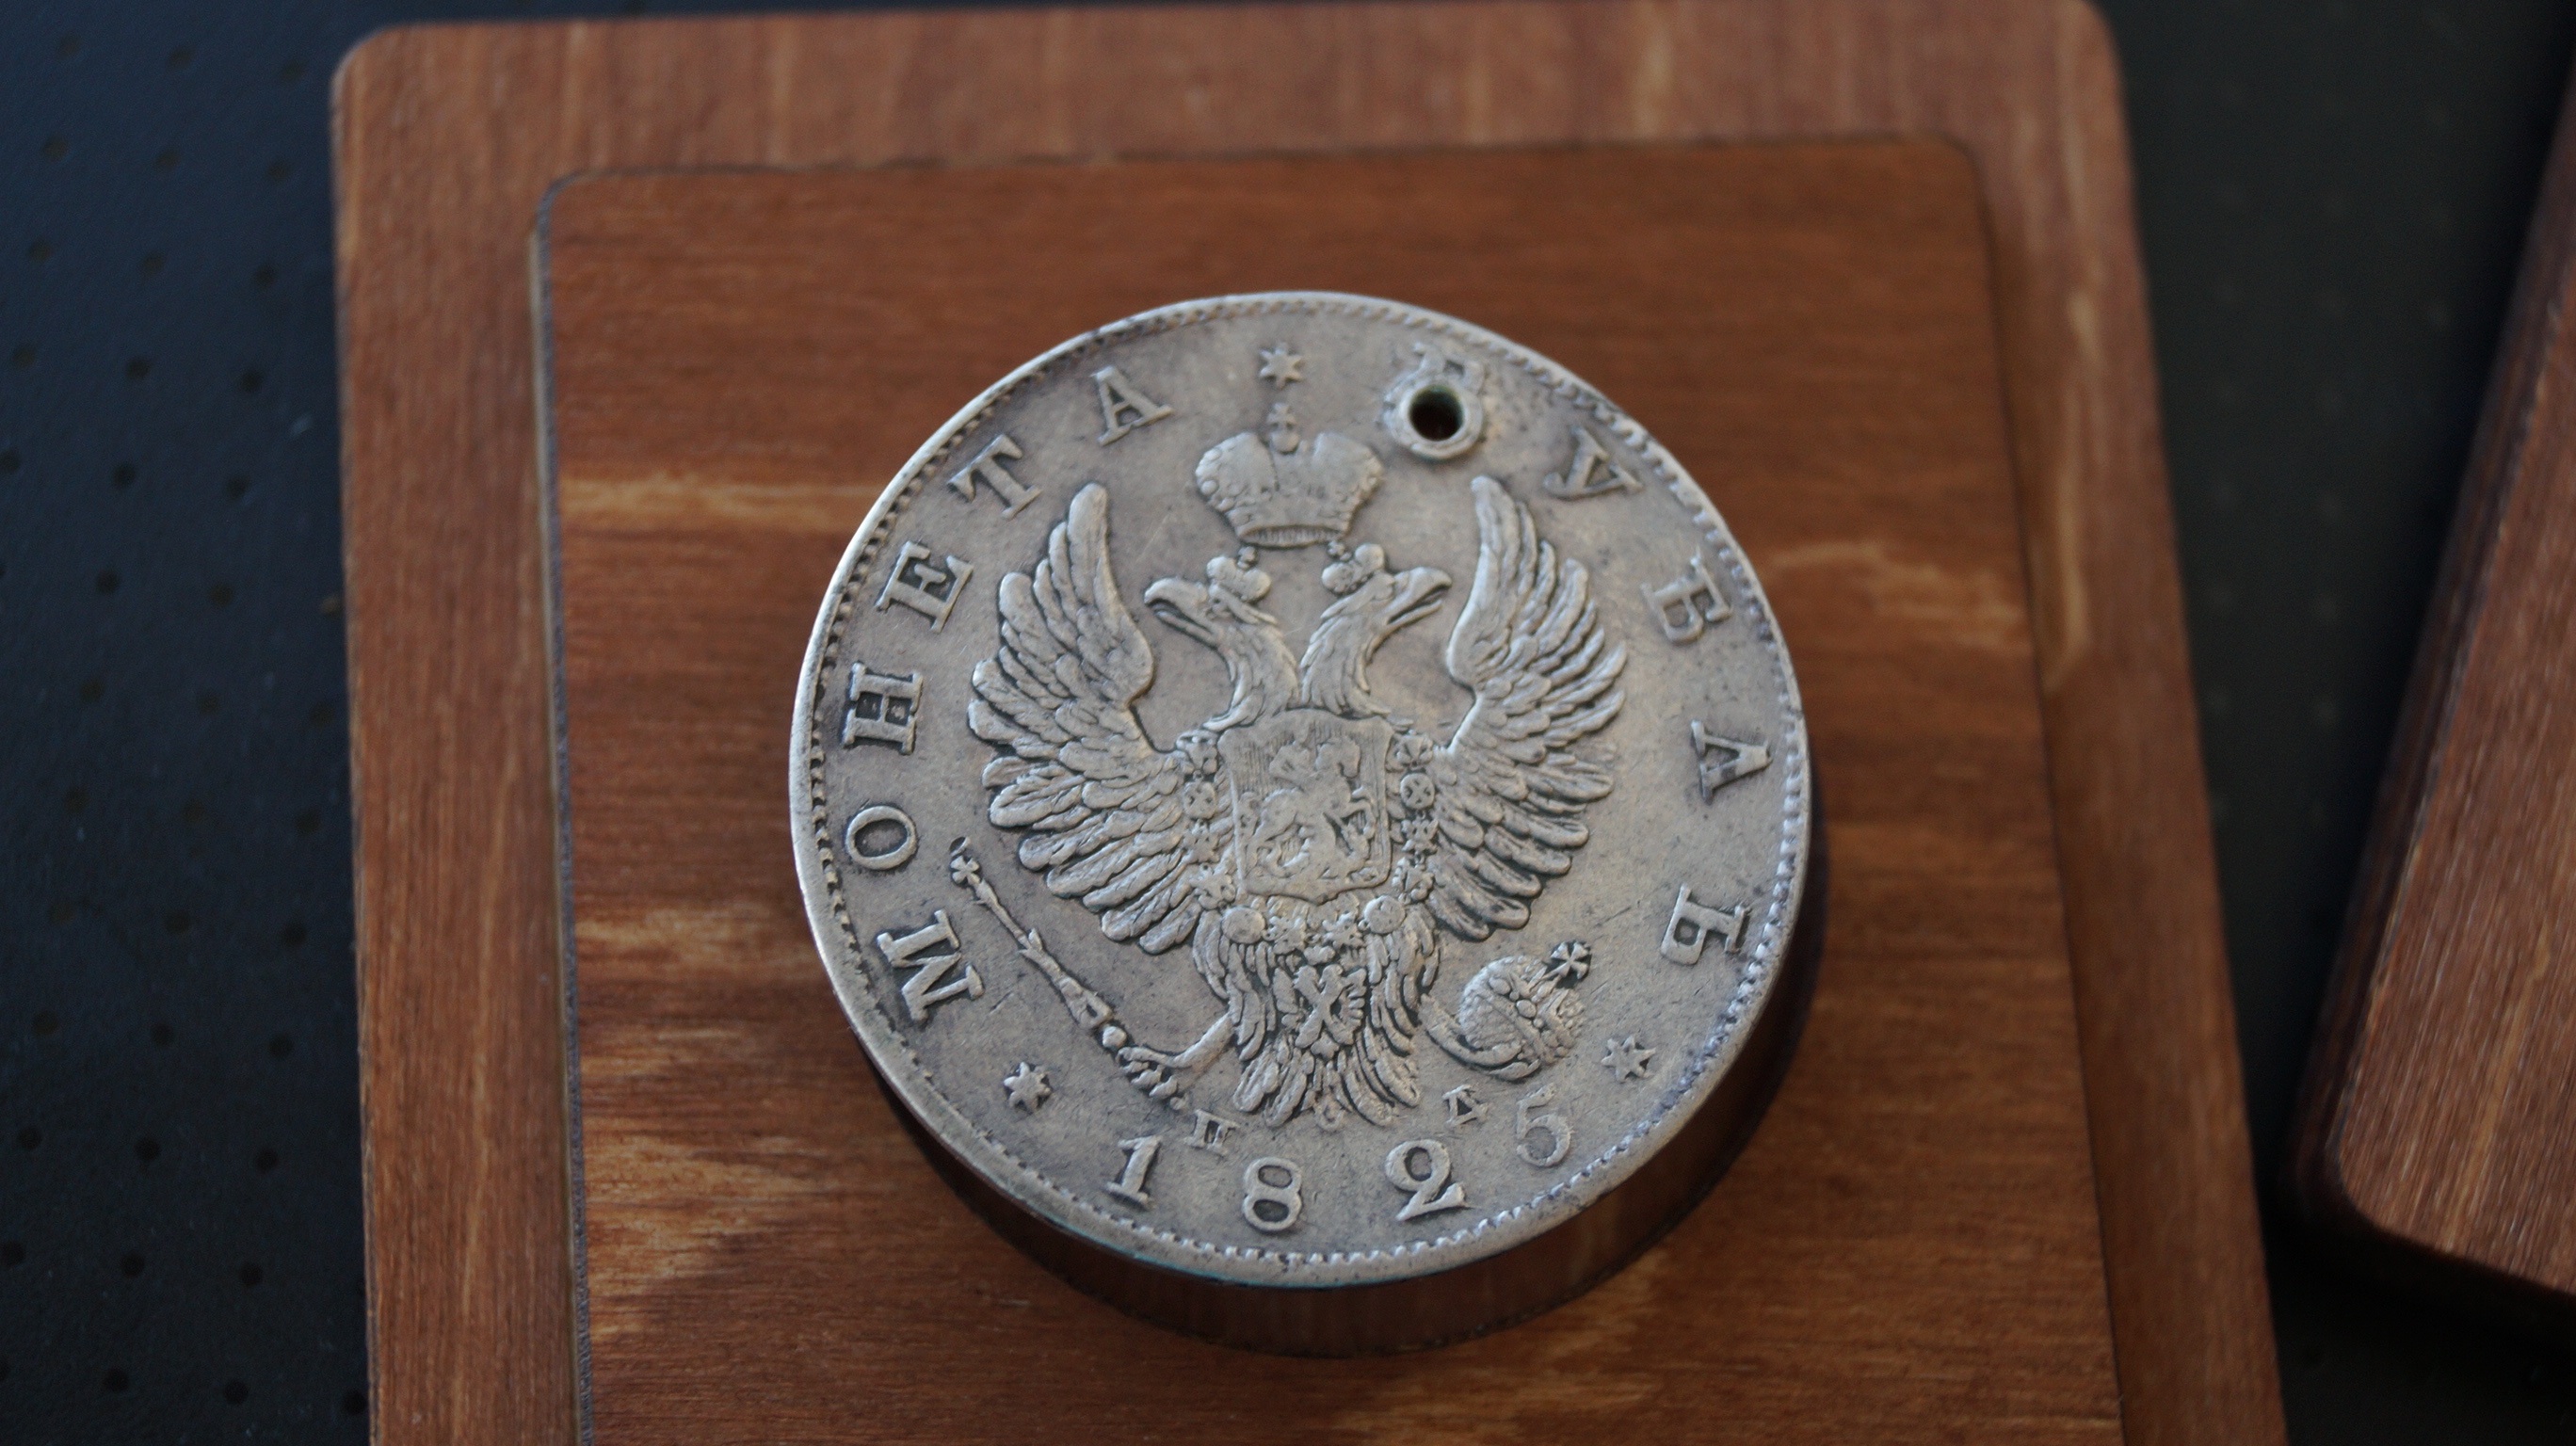
old, money, silver, currency, coin, carving, russian, casket, ruble, 1825